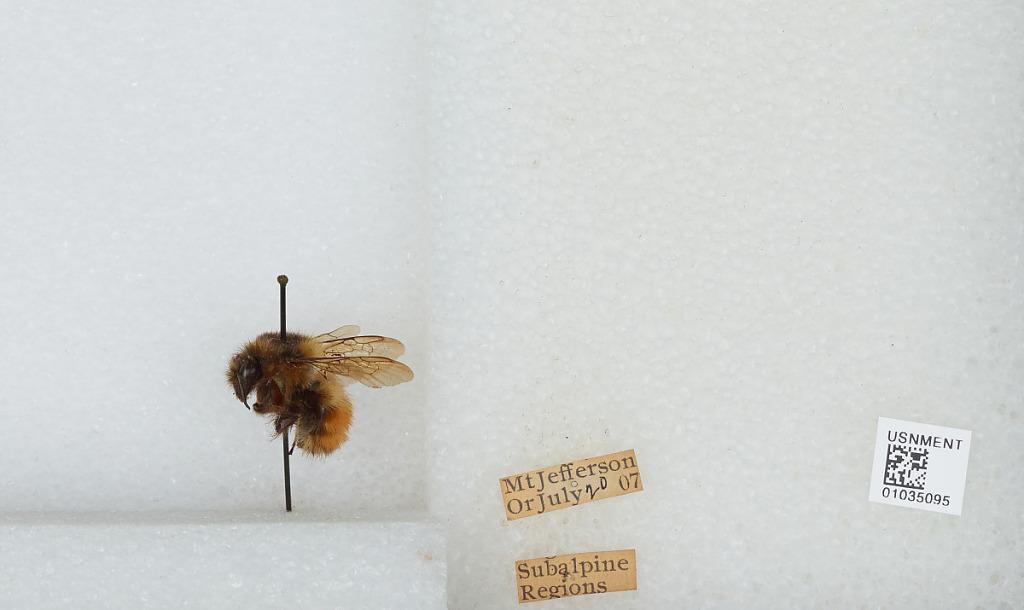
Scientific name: Bombus (Pyrobombus) melanopygus Nylander
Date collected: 1907-7-20
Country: United States
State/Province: Oregon
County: Linn
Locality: Mount Jefferson, Subalpine Regions
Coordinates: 44.6742, -121.799